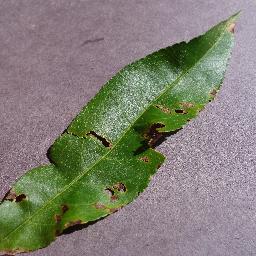
Label: Peach___Bacterial_spot